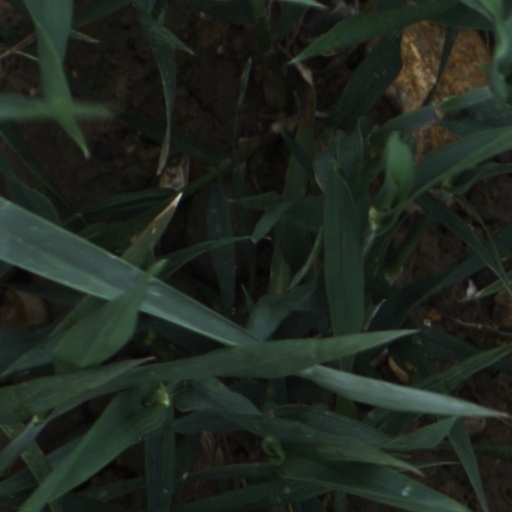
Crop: wheat